Controversies regarding the role of the Emperor of Japan

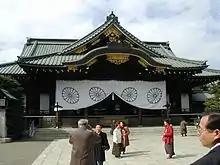
The main building of Yasukuni Shrine

Another issue was state support for the Yasukuni Shrine. This shrine, located in Tokyo near the Imperial Palace, was established during the Meiji era as a repository for the souls of soldiers and sailors who died in battle, thus a holy place rather than simply a war memorial. Conservatives introduced bills five times during the 1970s to make it a "national establishment," but none was adopted. On the fortieth anniversary of the end of World War II in Japan, on August 15, 1985, Prime Minister Nakasone Yasuhiro and members of his cabinet visited the shrine in an official capacity, an action viewed as a renewed conservative effort, outside the Diet, to invest the shrine with official status.